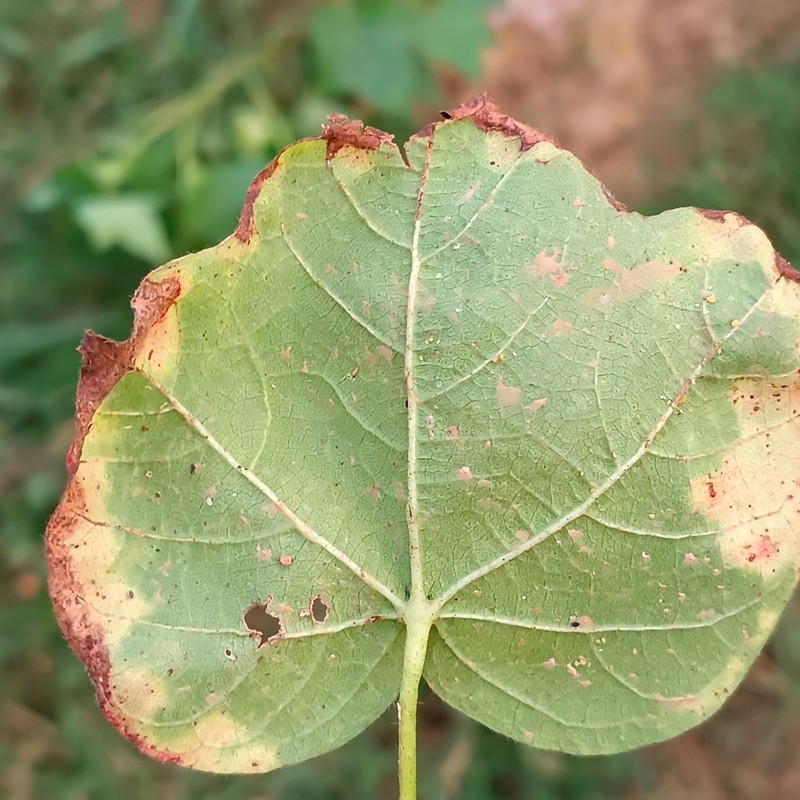
Label: Leaf Redding